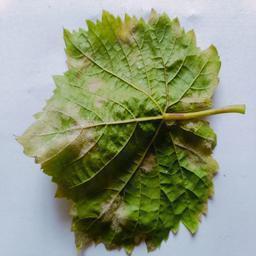
Label: Downy Mildew